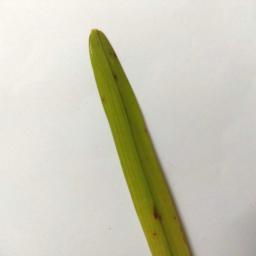
Label: Rice___Brown_Spot